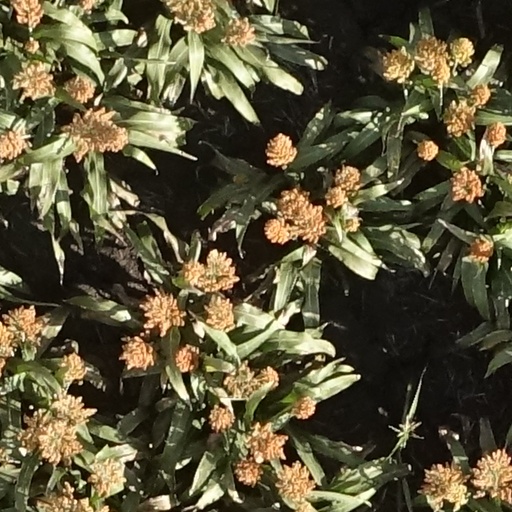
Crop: sorghum